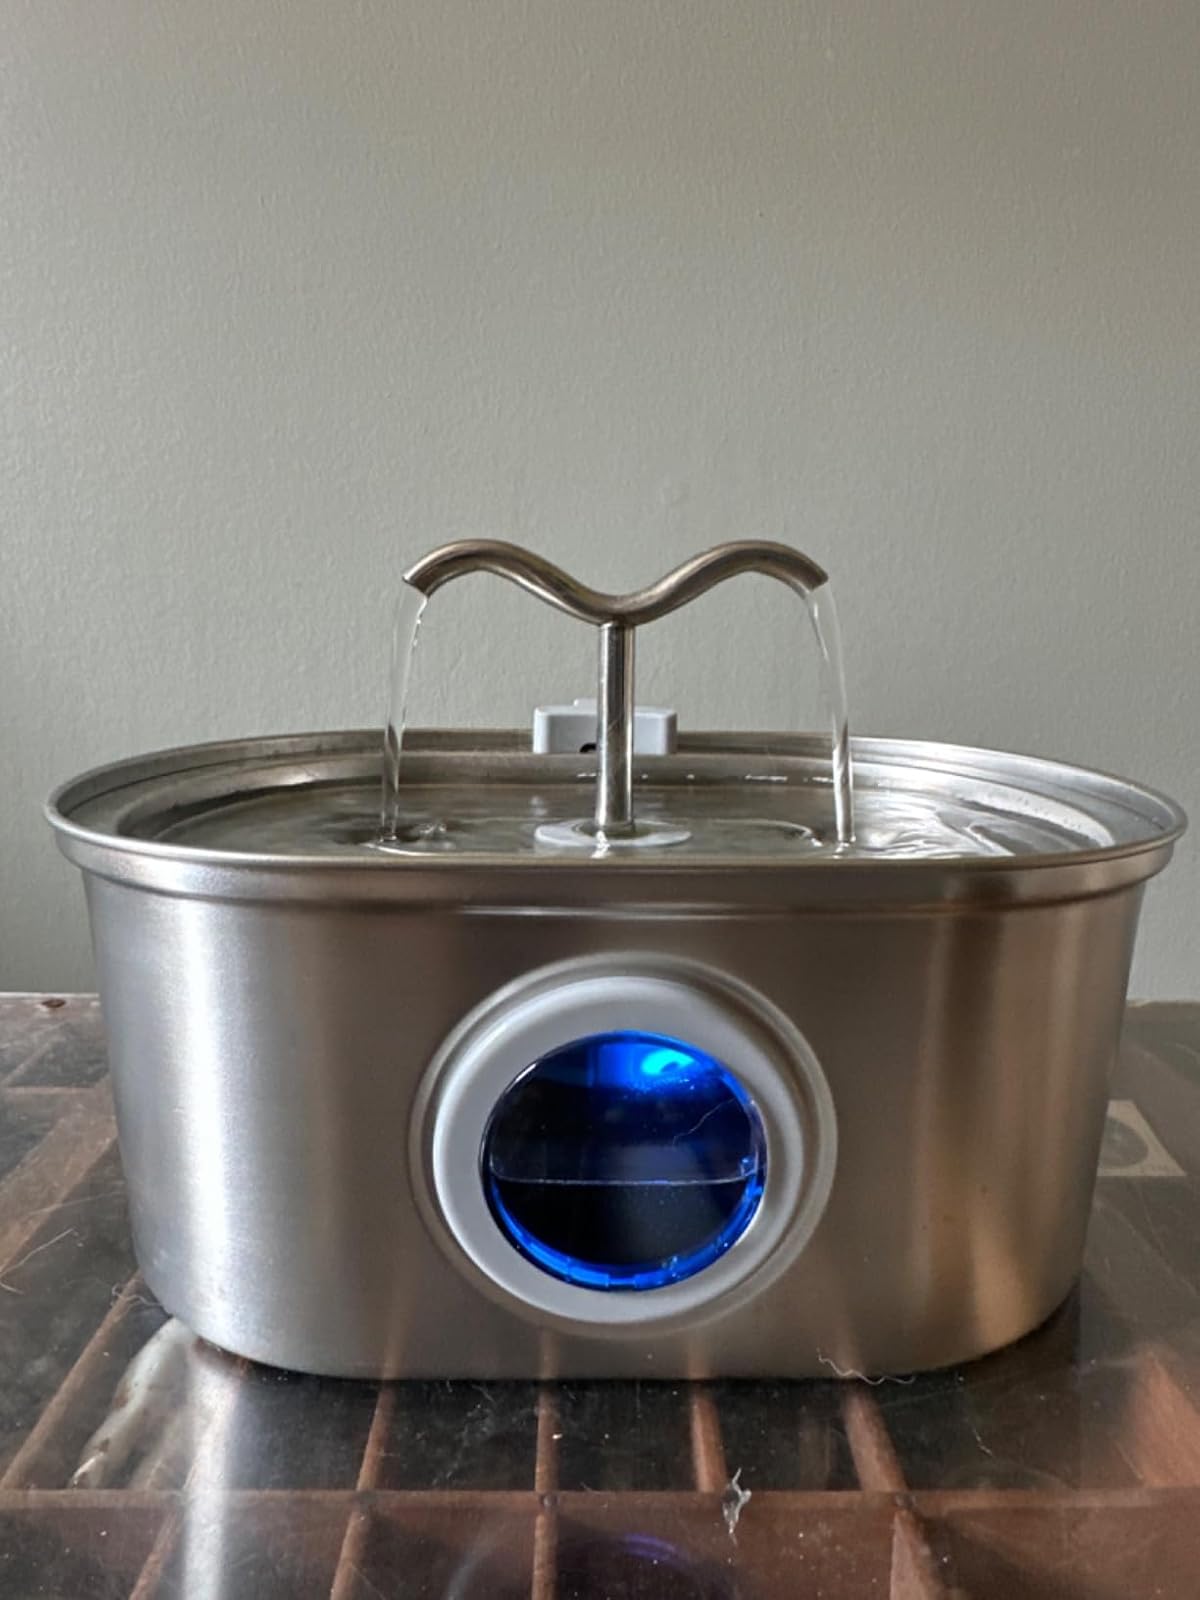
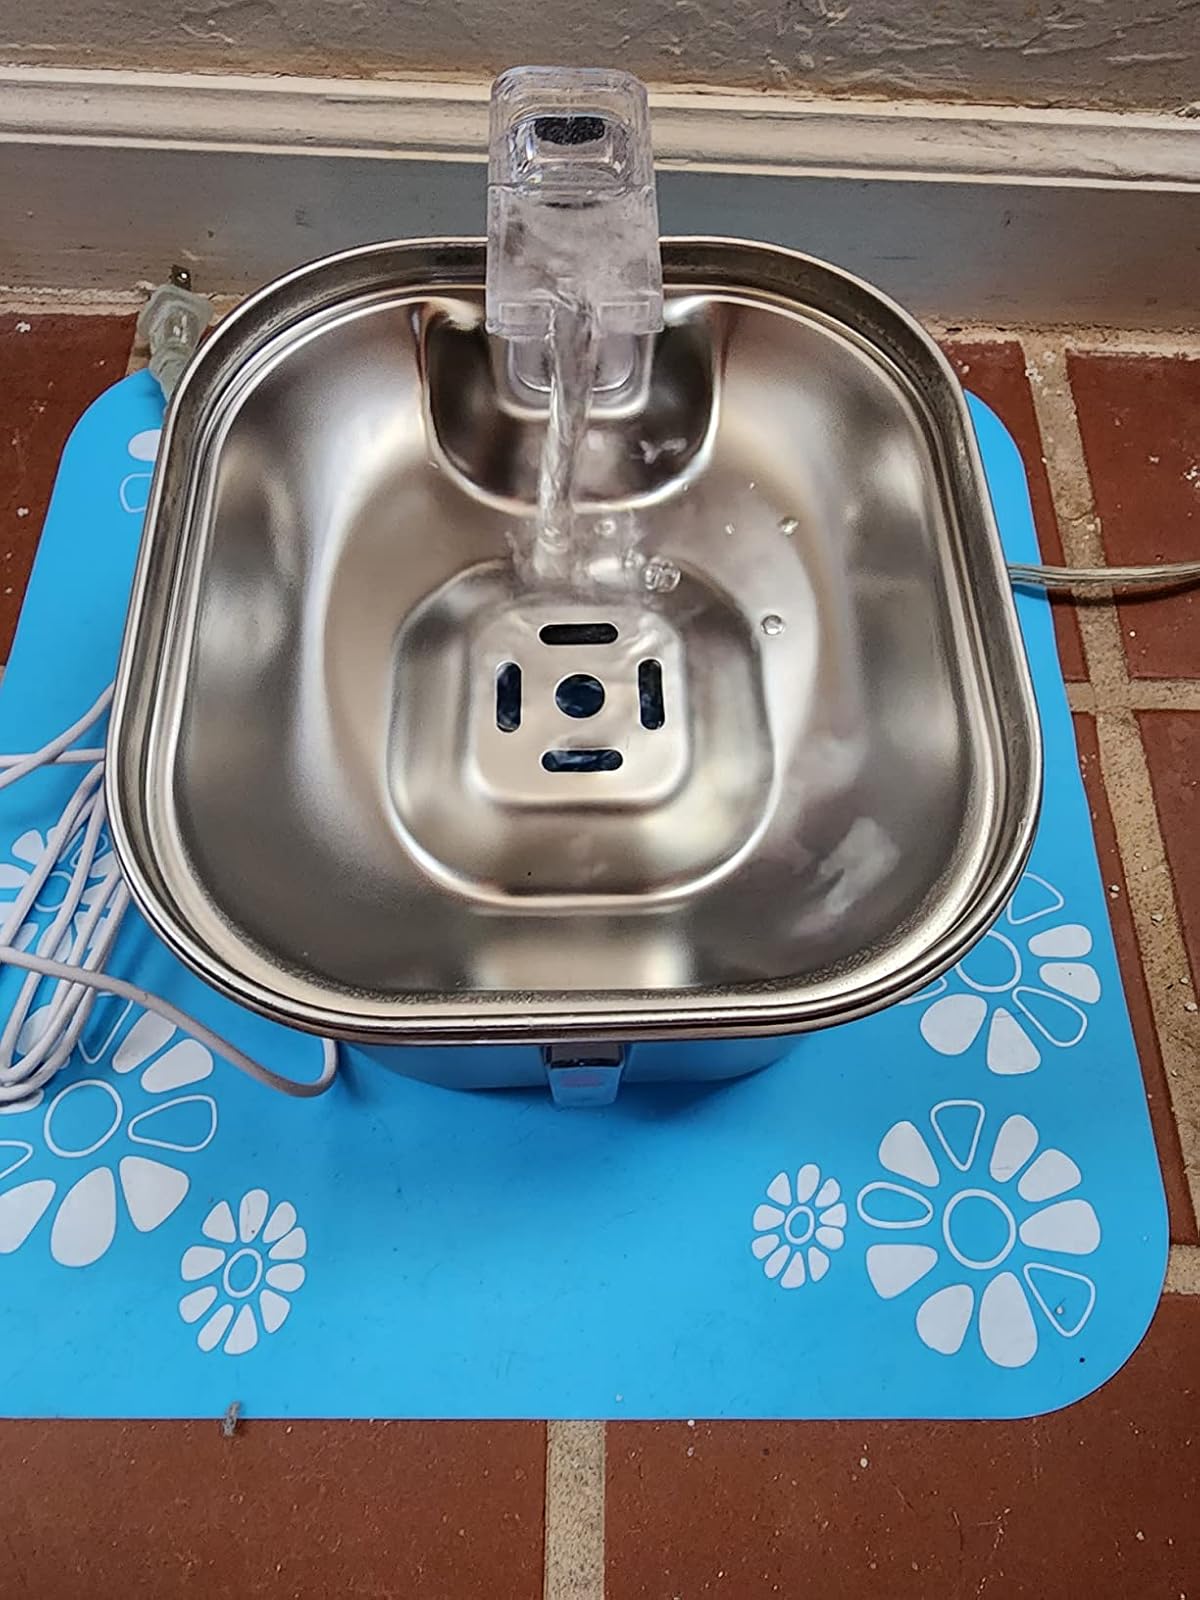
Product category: items_bowl
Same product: no